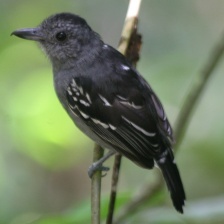
Species: ANTBIRD
Scientific name: THAMNOPHILIDAE